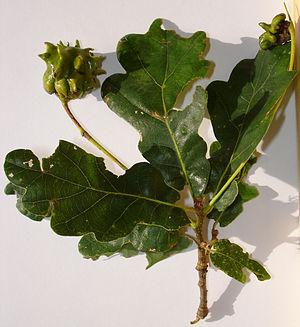
Les Cynipidae, aussi appelés « guêpes à galles » ou « mouche à galles », sont une famille de l'ordre des hyménoptères et appartiennent au sous-ordre des apocrites dans la super-famille des Cynipoidea. Environ 1 300 espèces de ces très petits insectes sont connues dans le monde, avec environ 360 espèces de 36 genres différents en Europe et quelque 800 espèces en Amérique du Nord.
L'adaptation des herbivores à la défense des plantes est constituée d'un ensemble de caractères, parfois comparés à des « traits offensifs », qui permettent aux animaux herbivores et phytophages d'améliorer leur alimentation aux dépens de leur plantes-hôtes.